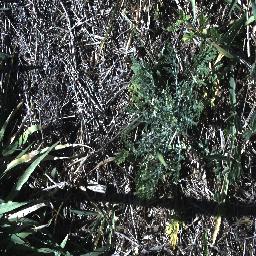
Label: parthenium